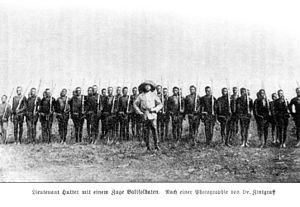
Eugen Zintgraff, né le 16 janvier 1858 à Düsseldorf et mort le 4 décembre 1897 à Tenerife, est un explorateur allemand de l'Afrique.
Baliburg était un poste de défense fondé par l'explorateur Eugen Zintgraff pour le compte du Cameroun allemand dans la région nord-ouest de l'arrière-pays.